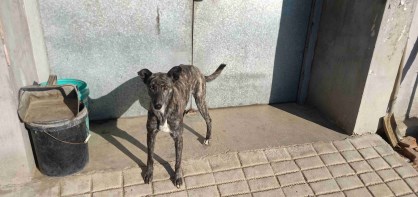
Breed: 3336-n000121-chinese_rural_dog